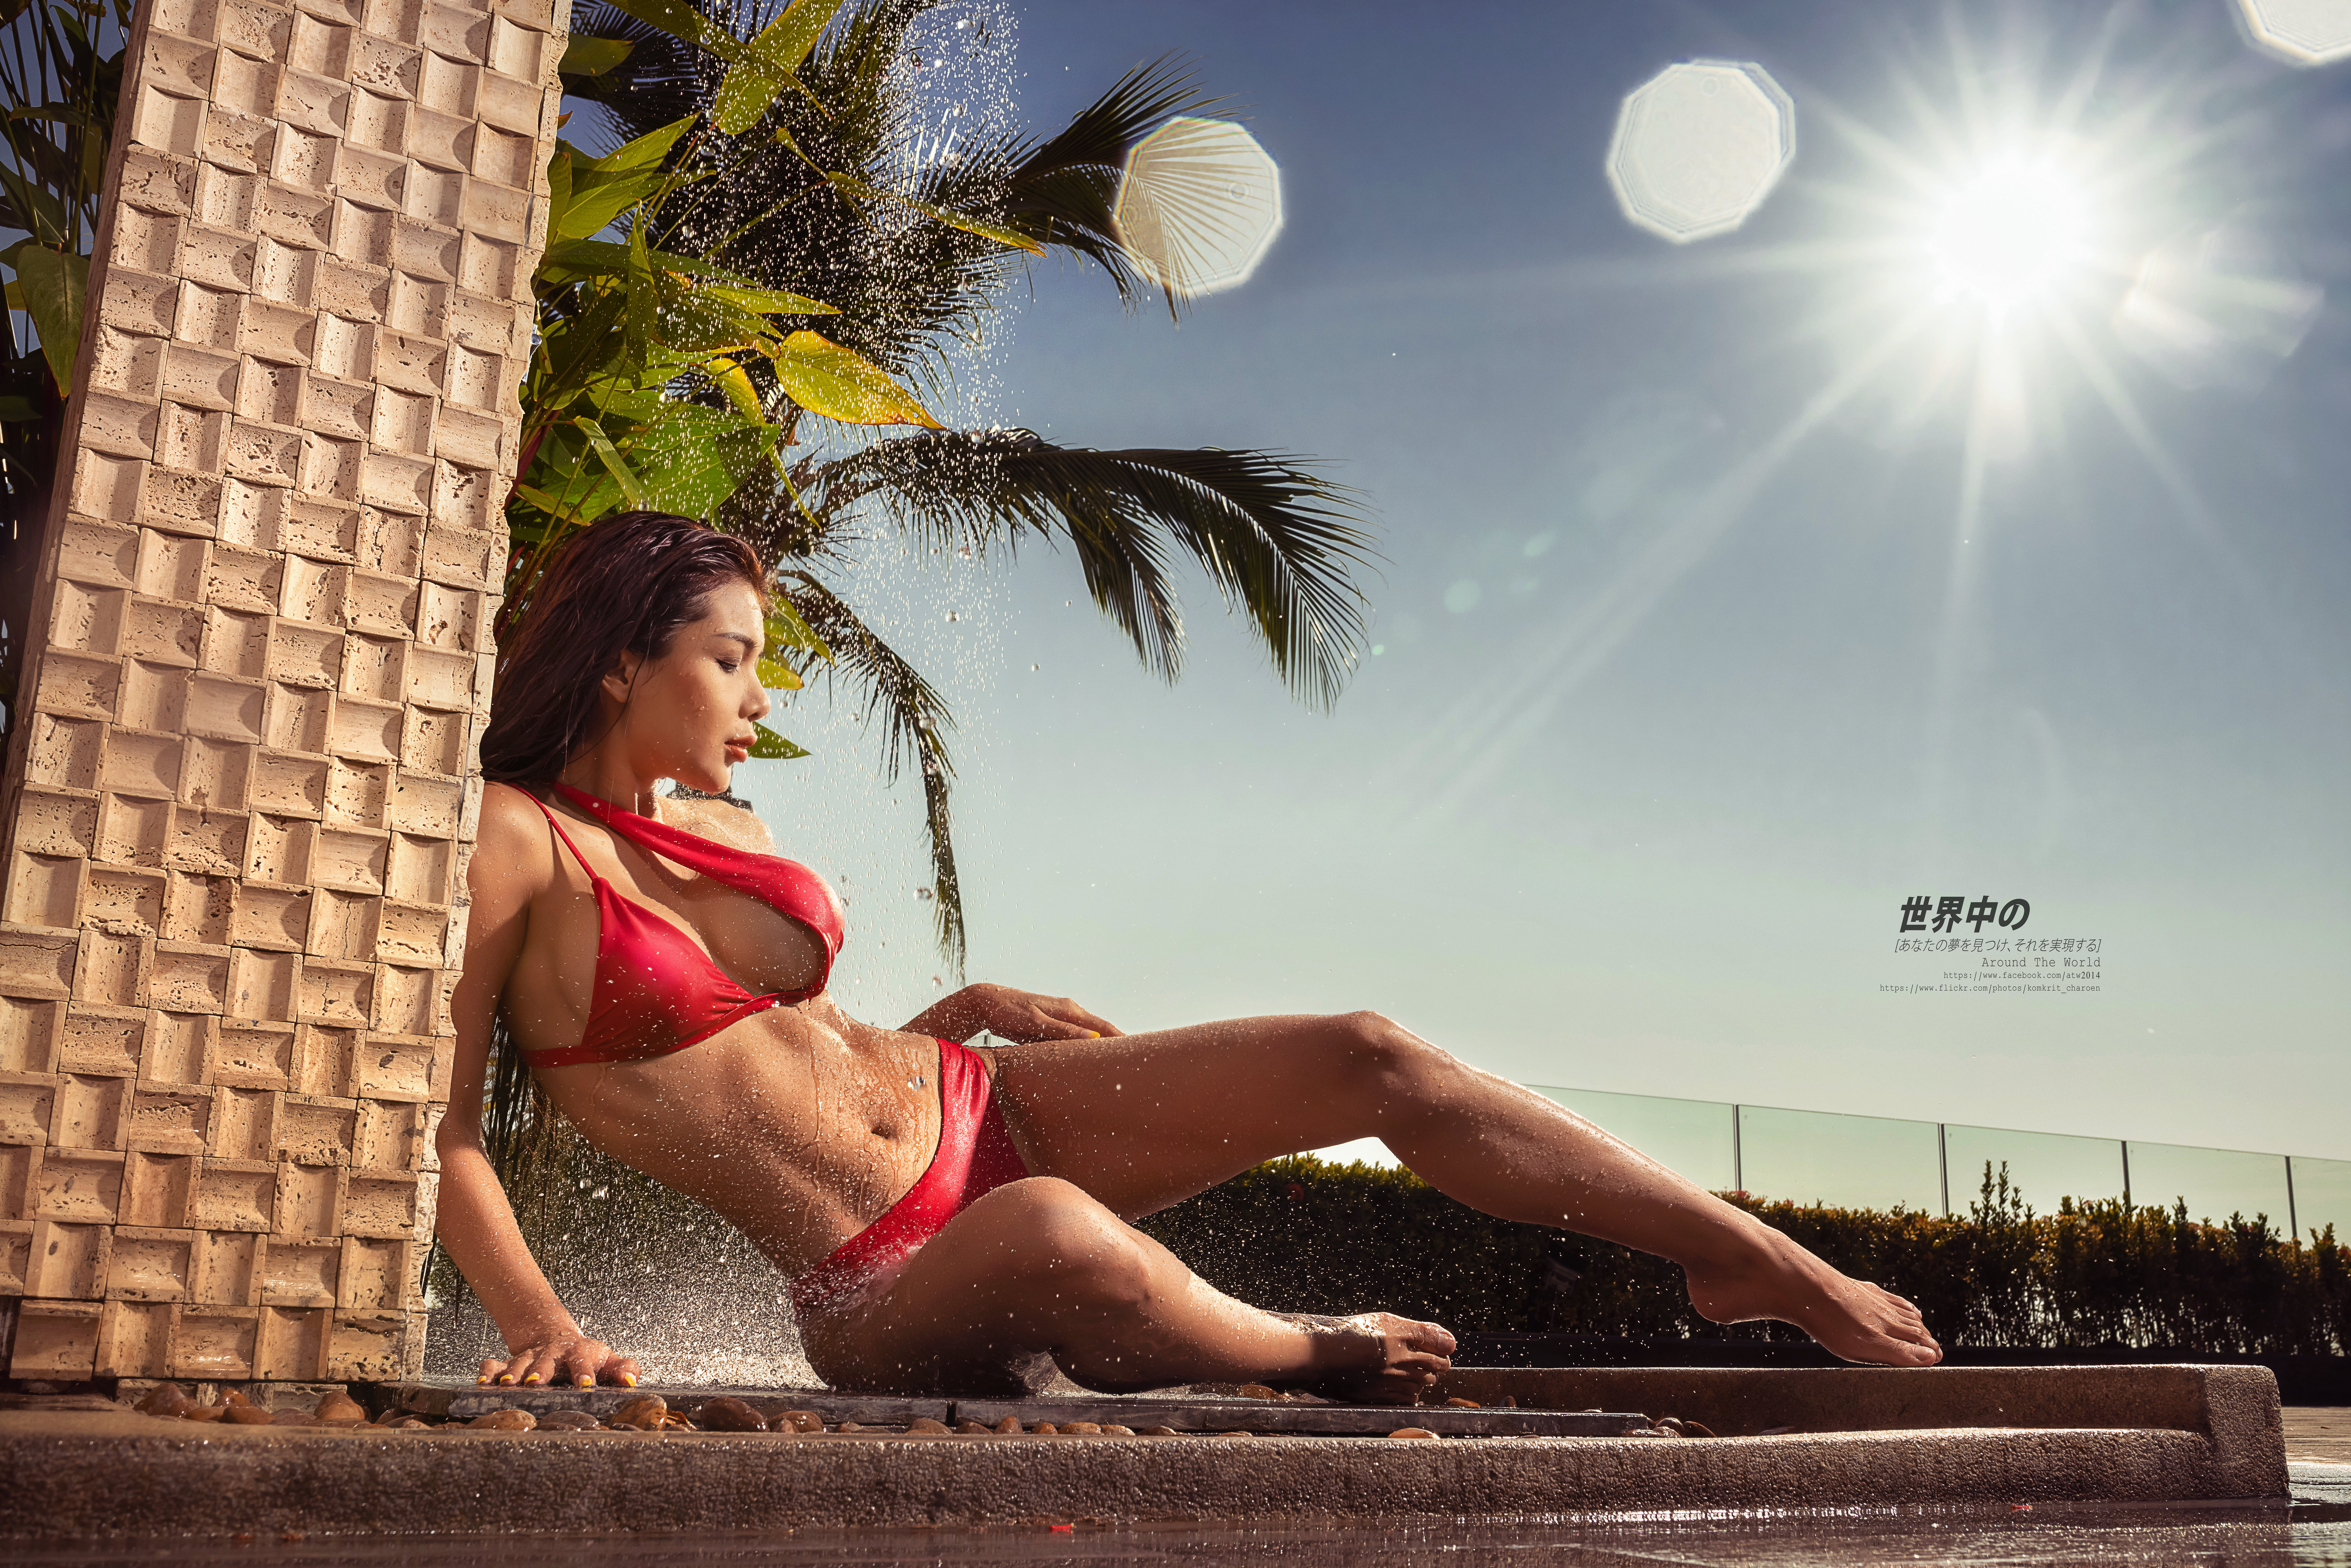
women, model, people, girl, photography, asian, sun, human leg, brassiere, summer, sunlight, astronomical object, lens flare, undergarment, thigh, swimsuit top, abdomen, beauty, lingerie, bikini, foot, toe, arecales, swimsuit bottom, waist, trunk, stomach, swimwear, backlighting, sun tanning, briefs, long hair, underpants, palm tree, tropics, holiday, lingerie top, photo shoot, hip, art model, navel